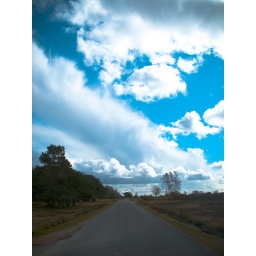
The sky above the road through the New Forest, UK